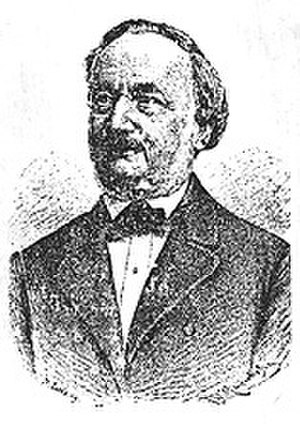
August Gottfried Ritter
August Gottfried Ritter var en tysk organist og komponist.